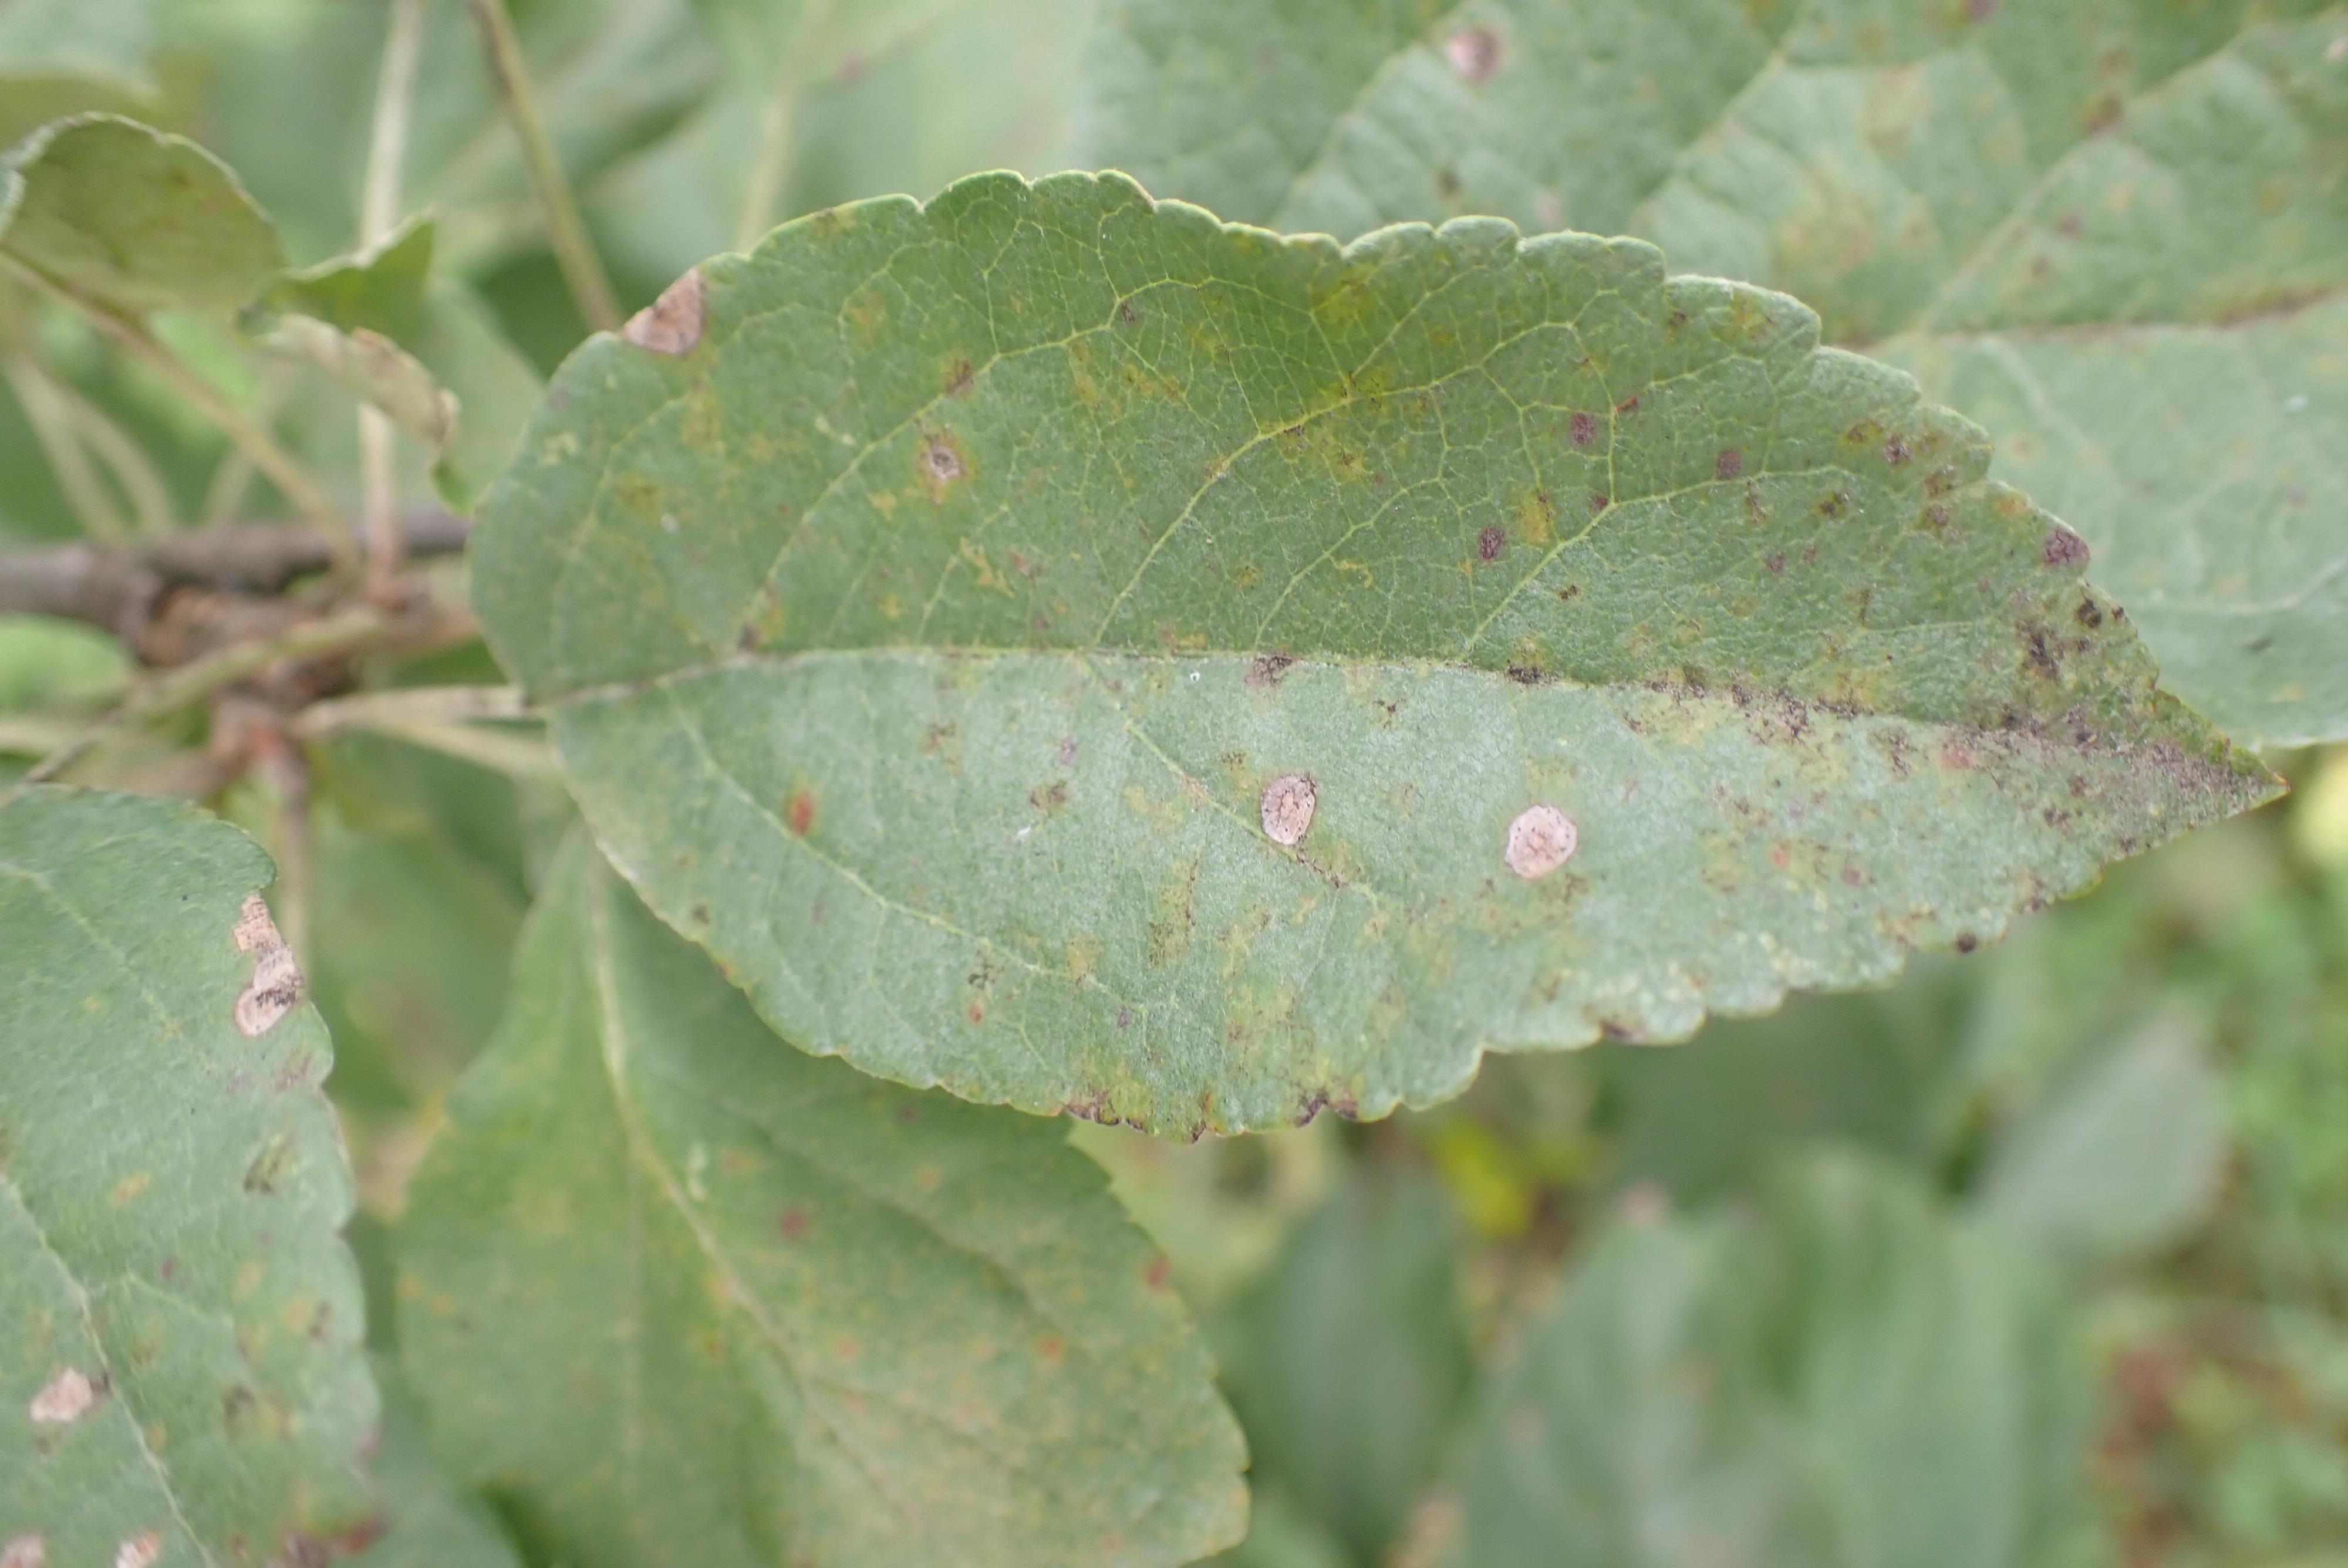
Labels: complex